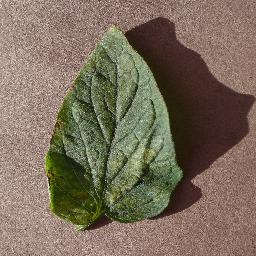
Label: Tomato___Spider_mites Two-spotted_spider_mite